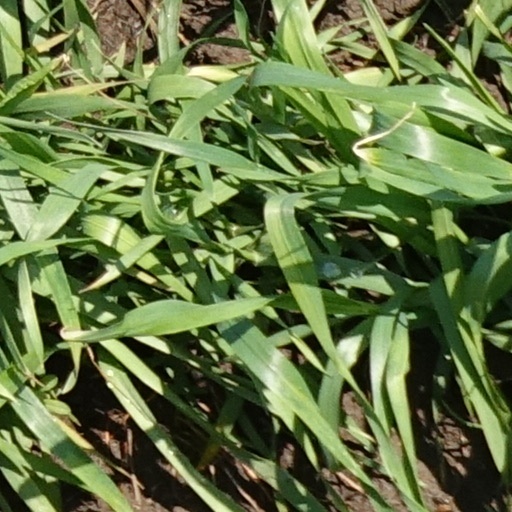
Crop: wheat